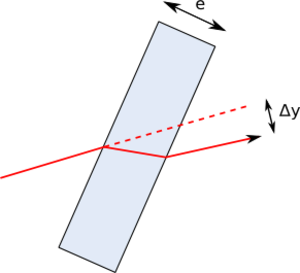
Translation d'un faisceau avec une lame à faces parallèles.
En optique, une lame à faces parallèles est une pièce taillée dans un matériau homogène, transparent et limitée par deux dioptres plans parallèles entre eux. Dans sa forme la plus simple, la lame à faces parallèles est une vitre de verre. Cet instrument est utilisé pour de nombreuses applications en optique, entre autres en tant que lame séparatrice, miroir dichroïque ou translateur de faisceaux. De plus, la lame à face parallèle est le plus simple des interféromètres. En fonction des applications, la lame peut avoir une ou deux faces traitées.